U.S. Amateur

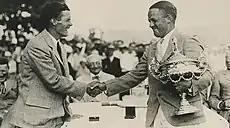
Watts Gunn (left) with Bobby Jones (holding trophy) at the 1925 U.S. Amateur, which Jones won.

Twelve players have won both the U.S. Amateur and U.S. Open Championships, through 2024: